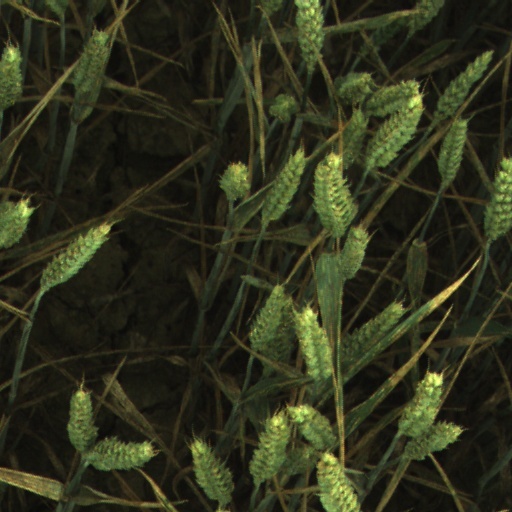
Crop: wheat